Tsushima-Fuchū Domain

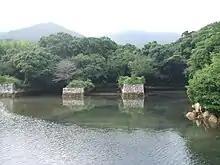
Tsushima domain shipyard site ruins. Built in 1663 CE.

The Sō clan was one of few "daimyō" clans during the Edo period which continued to control the same fiefs it controlled previously. Although it fought against Tokugawa Ieyasu at the battle of Sekigahara, the Sō clan was allowed by the shogunate to continue to rule Tsushima and entrusted it to diplomatic negotiations and trade with Joseon Korea. Its services included receptions of Korean missions to Japan. The Fuchū domain sold imports and bought exports in Osaka and Kyoto. It negotiated trade and diplomacy with the Nagasaki Commissioner in Nagasaki. It had an office ("waegwan") in Busan where daily trade and diplomatic service were conducted.